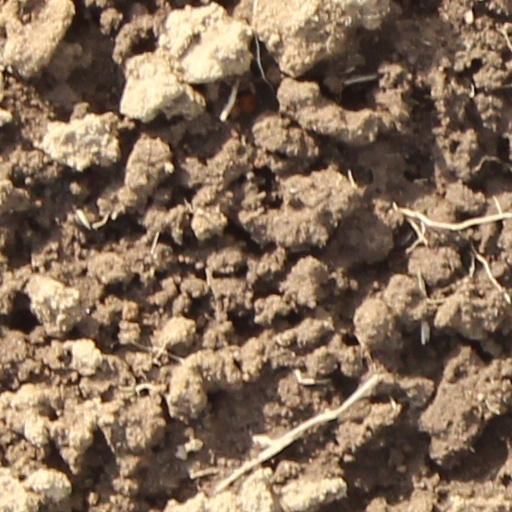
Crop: wheat